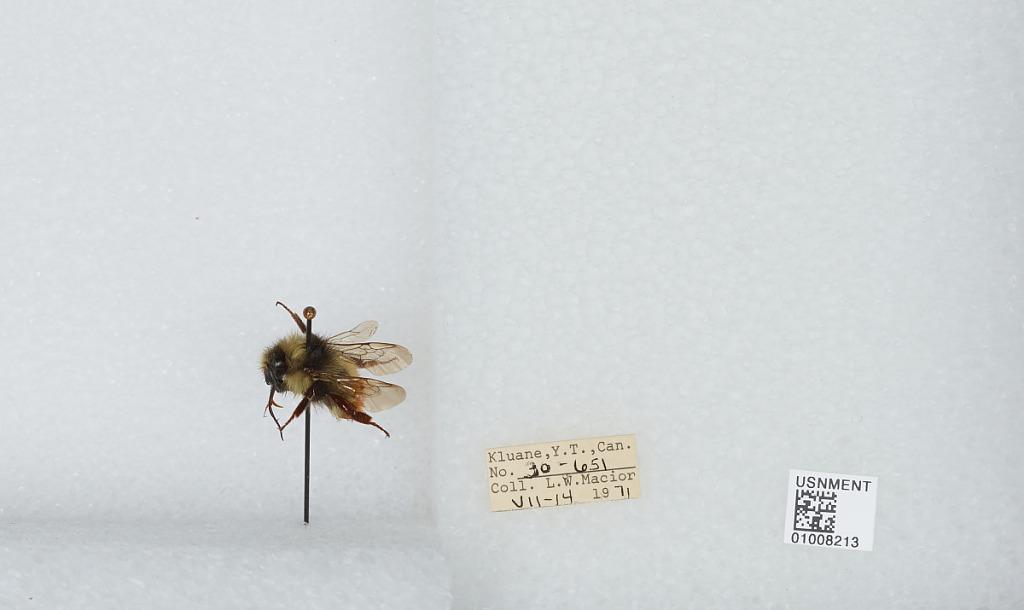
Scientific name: Bombus (Pyrobombus) flavifrons Cresson
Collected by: L. Macior
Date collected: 1971-7-14
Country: Canada
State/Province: Yukon Territory
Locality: Kluane
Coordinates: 60.75, -139.5